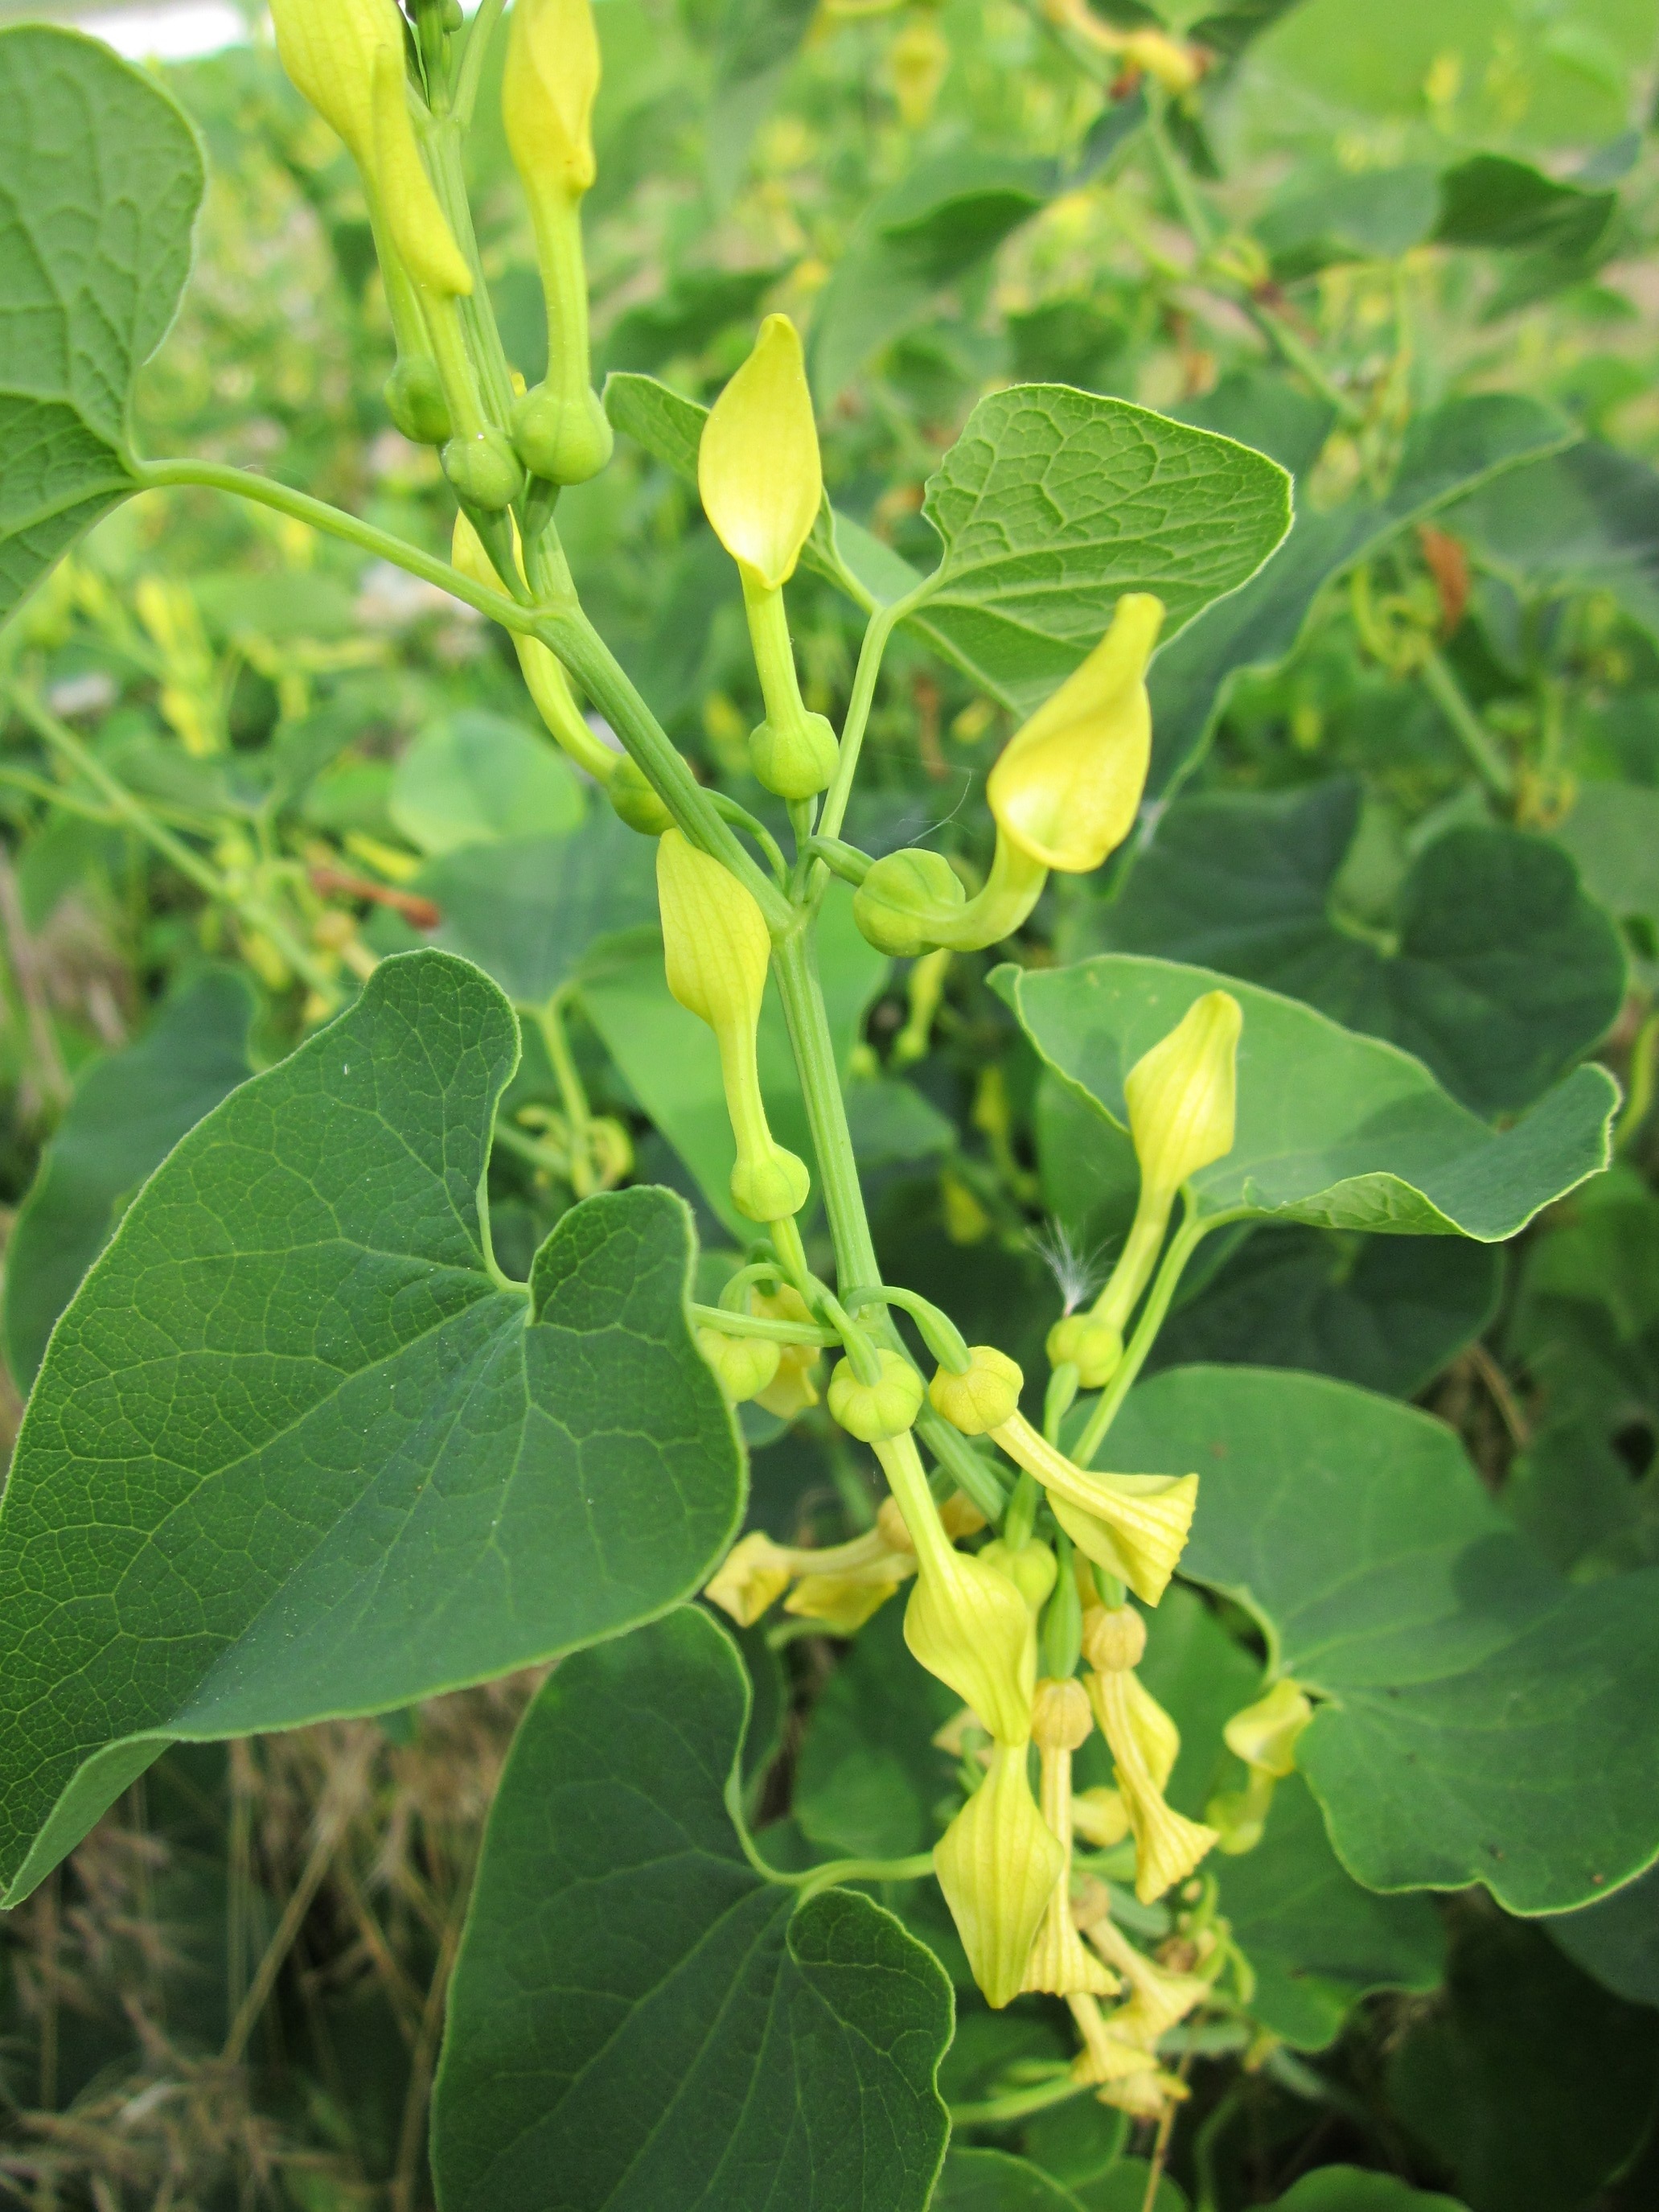
plant, fruit, flower, food, produce, vegetable, crop, botany, agriculture, flora, wildflower, shrub, species, inflorescence, flowering plant, maidenhair tree, aristolochia clematitis, birthwort, european birthwort, land plant